Sri Krishnarjuna Vijayam

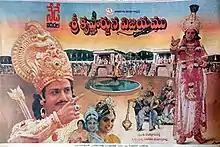
Theatrical release poster

Sri Krishnarjuna Vijayam is a 1996 Indian Telugu-language Hindu mythological film, produced by B. Venkatarama Reddy under the Chandamama Vijaya Combines banner and directed by Singeetam Srinivasa Rao. It stars Nandamuri Balakrishna, Roja with music composed by Madhavapeddi Suresh. The film won four Nandi Awards. However, it was a box-office failure.